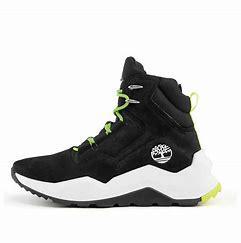
Brand: Timberland
Model: Madbury